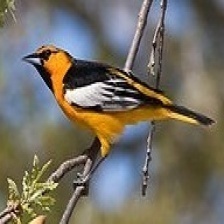
Species: VENEZUELIAN TROUPIAL
Scientific name: ICTERUS ICTERUS